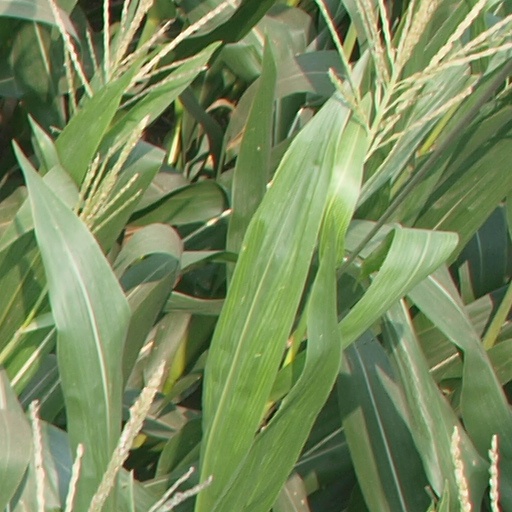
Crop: maize; corn